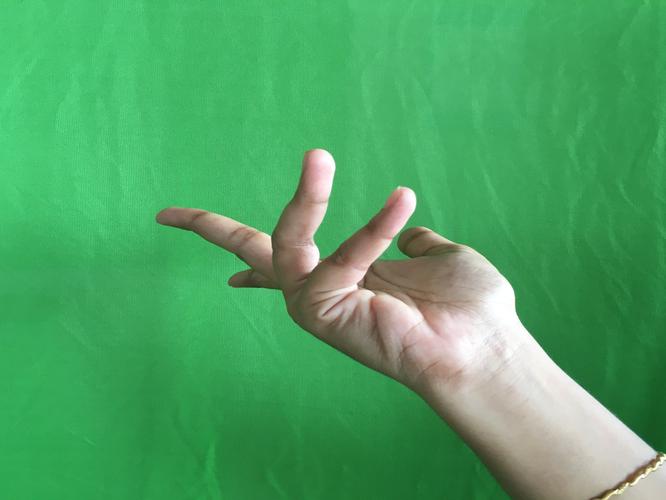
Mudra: Alapadmam
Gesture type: single_hand